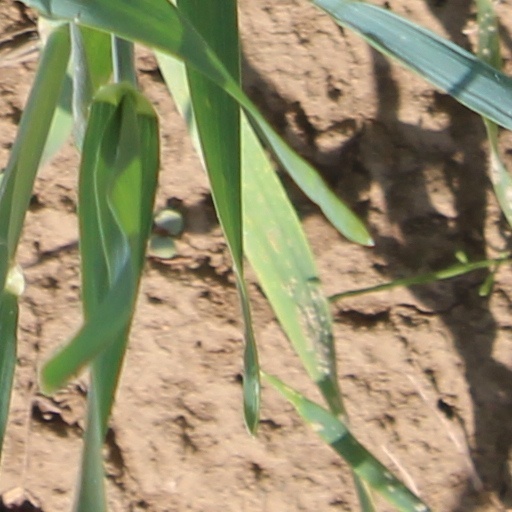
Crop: wheat